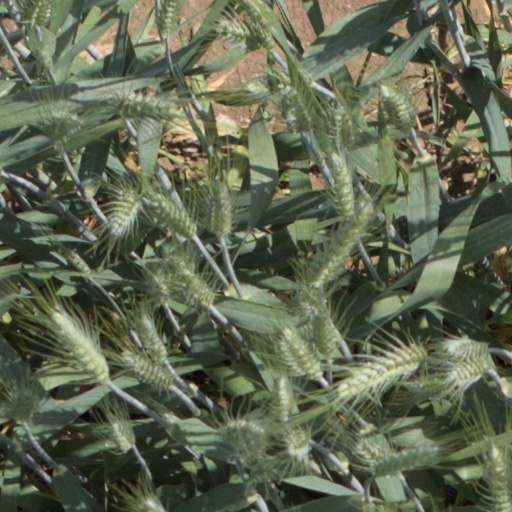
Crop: wheat